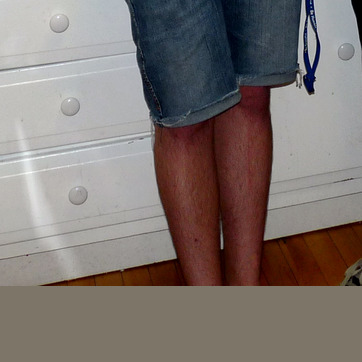
Material: skin